László Tóth (racing driver)

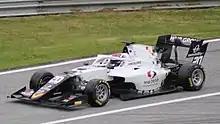
Tóth driving the Dallara F3 2019 during the 2021 Spielberg Formula 3 round.

On 24 March 2021, Campos Racing announced the signing of Tóth for the 2021 season of the Formula 3 Championship on a one-year contract with an optional extension. In the opening weekend in Barcelona, Tóth finished 27th, 23rd and 26th. A few days before the second round of the season, Tóth tested positive for COVID-19, thus ruling him out of racing that weekend. The Hungarian returned for the round in Spielberg, where he scored his season-best finish of 19th in the first race. At the following round in his native Hungary, Tóth was involved in a collision with Ido Cohen in the final race. Following another pointless weekend in Belgium, Tóth managed to achieve his best result of the season at the penultimate round of the season, finishing 16th in race 2 at Zandvoort. Unfortunately for the Hungarian, his final weekend of the season in Sochi ended without a finish in the top twenty. Tóth finished his campaign 32nd in the standings, ahead of only three part-time competitors.